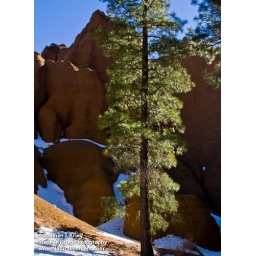
A Ponderosa pine tree glows sidelit by the winter sunlight at Red Mountain, north of Flagstaff, Arizona.